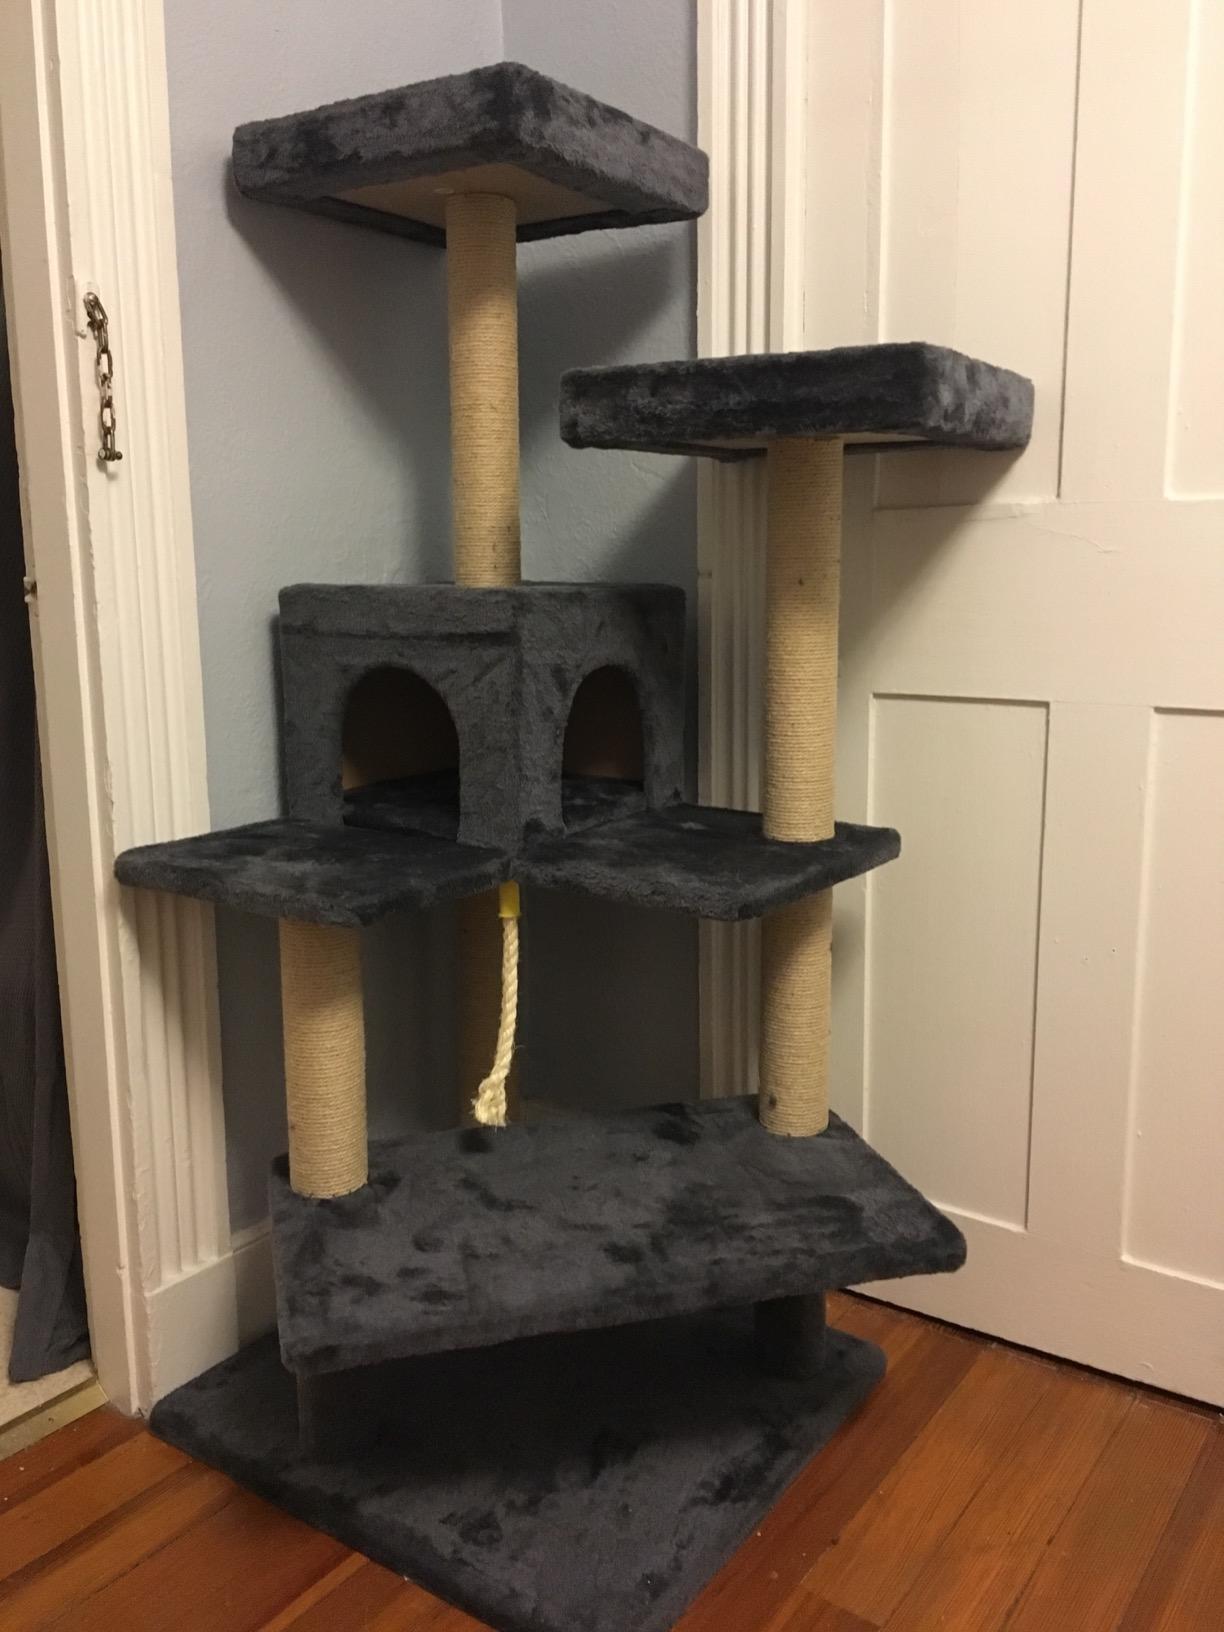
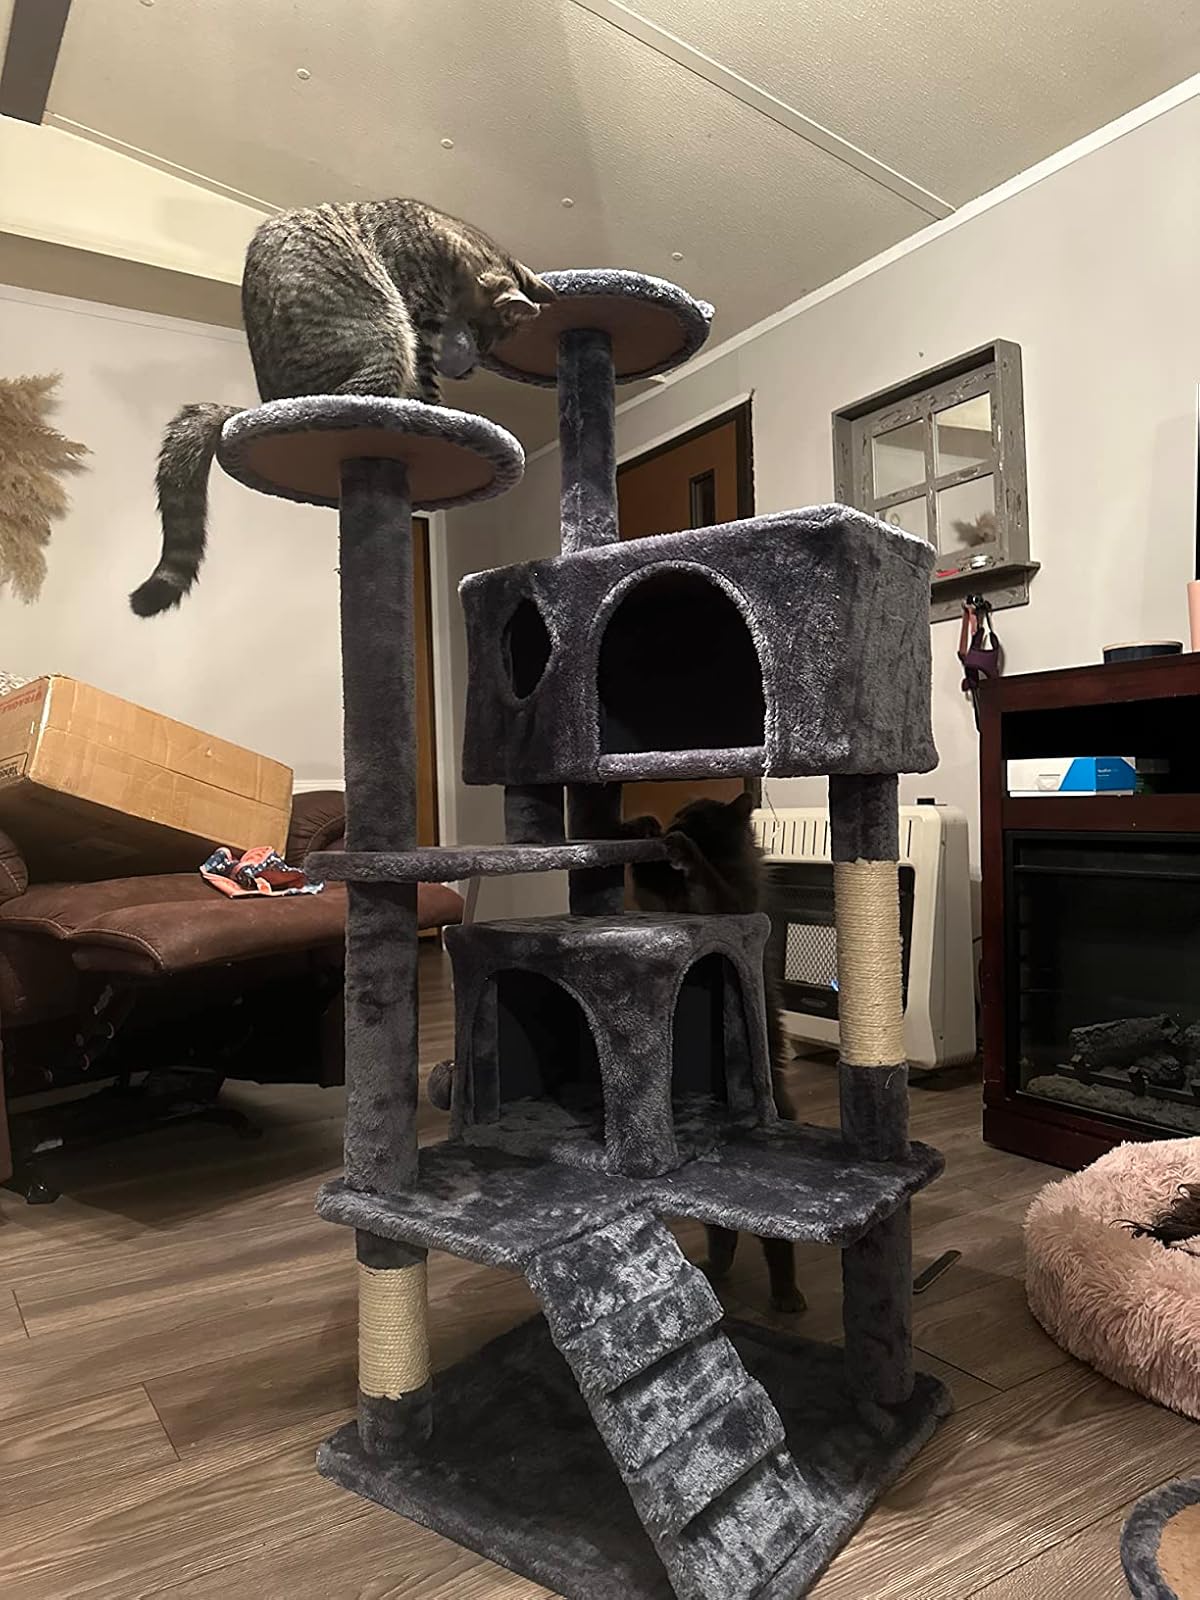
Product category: items_cat tree
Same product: no